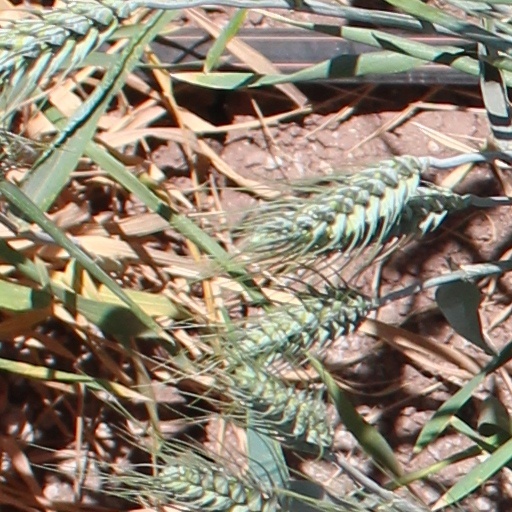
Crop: wheat